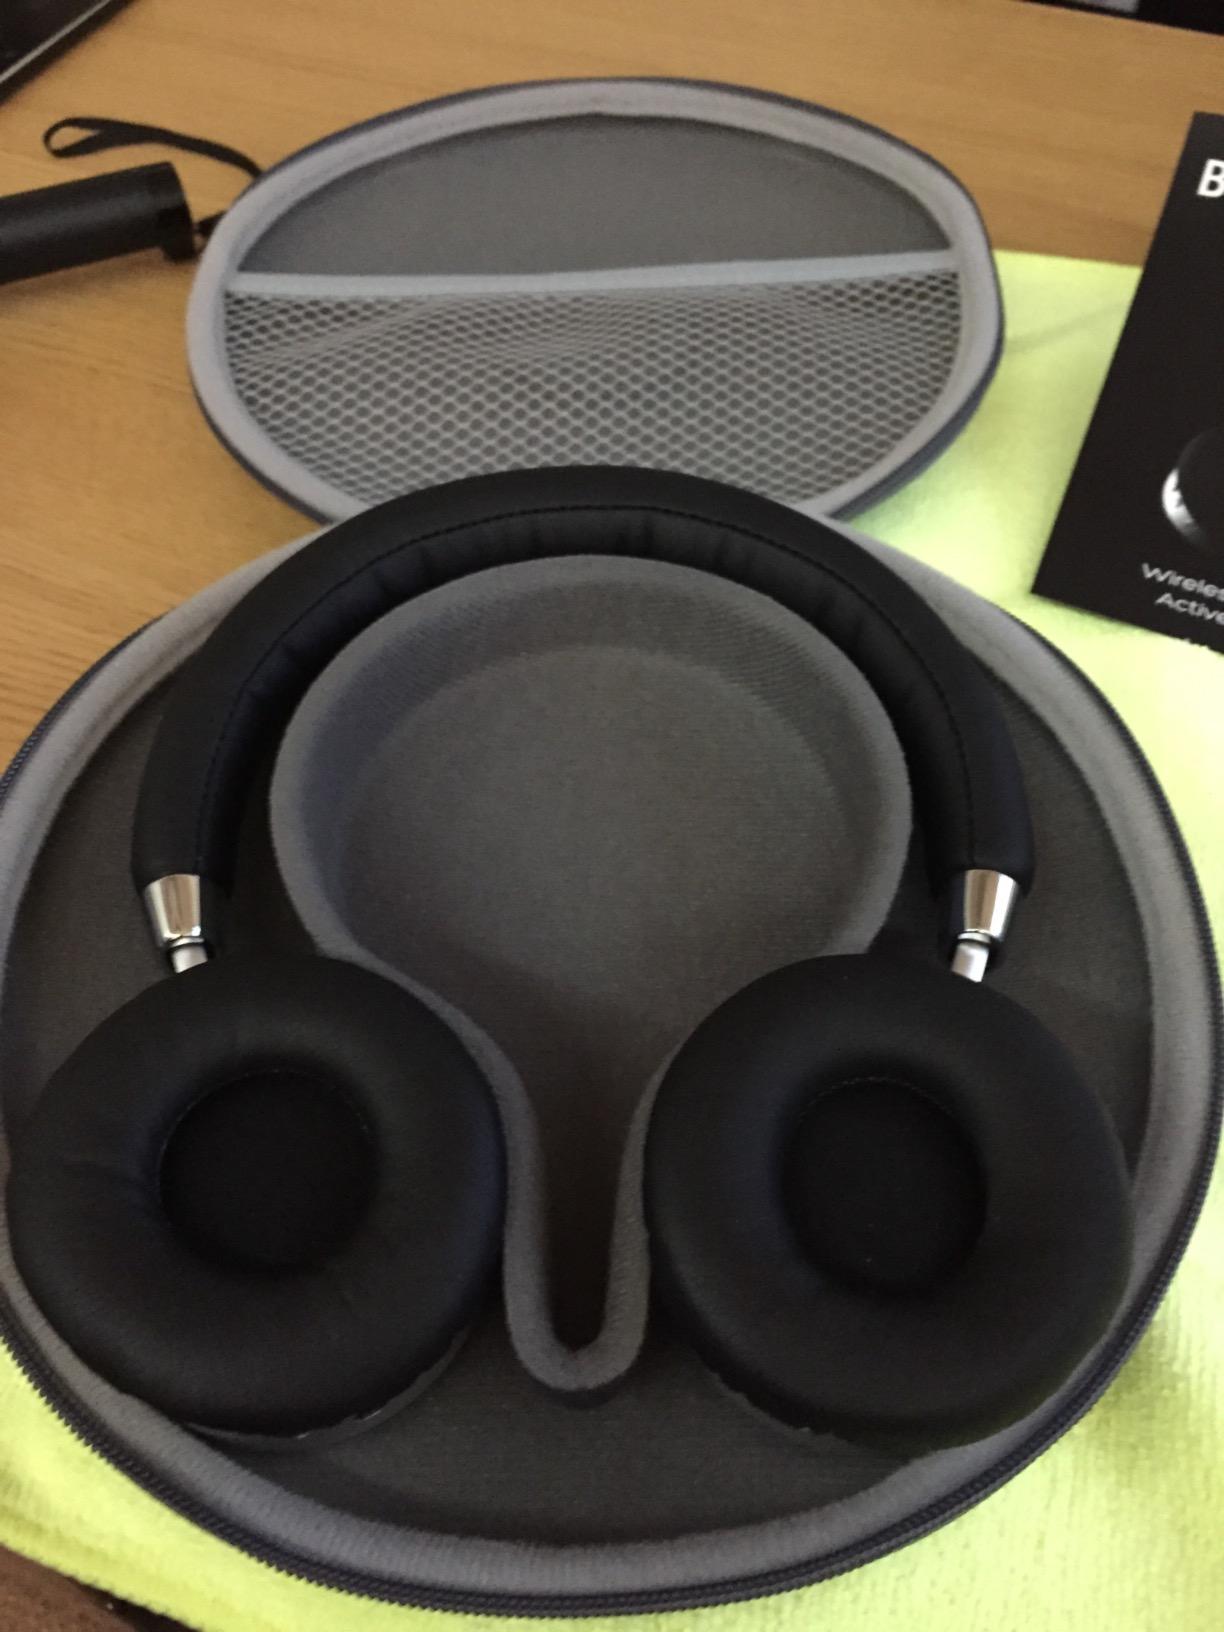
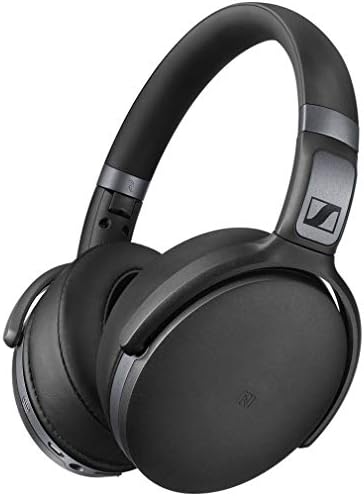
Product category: headphones
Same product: no